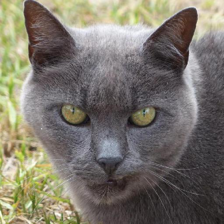
Label: animals